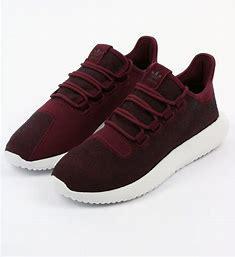
Brand: Adidas
Model: Tubular Shadow